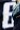
Number: 8